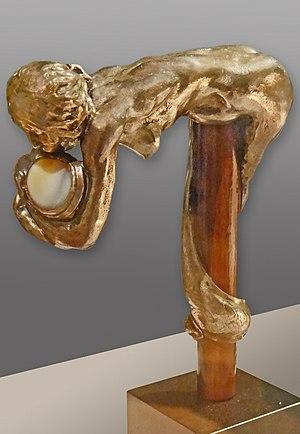
François-Rupert Carabin né à Saverne le 27 mars 1862 et mort à Strasbourg en novembre 1932 est un sculpteur, médailleur, orfèvre, ébéniste et photographe français.